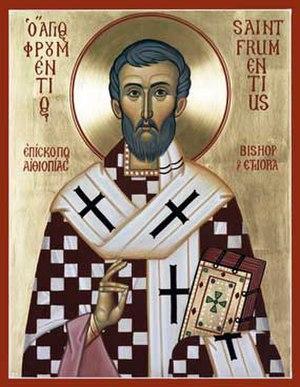
Frumence ou Frumentius est le premier évêque d'Aksoum. D'origine syrienne et de culture grecque, il fut esclave du roi Ella Amida. Après la mort du roi, la reine fit de Frumentius le précepteur de son fils Ezana qu'il convertit au christianisme. Dans une certaine mesure, il participa à la conversion de l'empire.